Hemis National Park

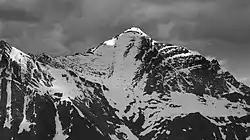
Stok Kangri peak

The park offers a number of routes for trekking from mid-June to mid-October; some of these trekking routes are among the most popular in Ladakh. This includes the Markha valley trek and the trek from Spituk to Stok over the Ganda La pass. The Hemis National Park is also famous for mountaineering expeditions. The Stok Kangri peak (6,153 metres (20,187 ft)) and the Kang Yatse peak (elevation 6,496 metres (21,312 ft)) are the two mountains which attract the highest number of climbers every year. The park has also become popular among tourists who want to observe the snow leopard. The best season for spotting snow leopards is in late winter. The historic Hemis Monastery is home to the Hemis Festival (Hemis Tsechu) every summer. Lodging is restricted to backcountry camps and homestays initiated by the Snow Leopard Conservancy India Trust (SLC-IT) in 2000 and supported and managed by the local government.